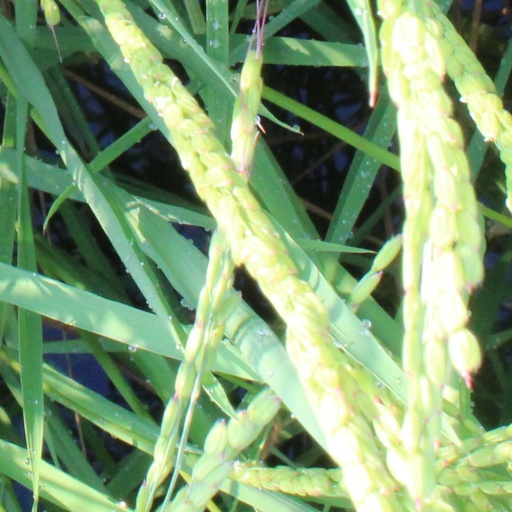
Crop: rice